Bataashi Kingyo

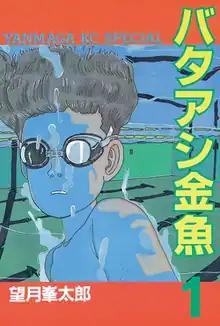
First "tankōbon" volume cover

is a Japanese manga series written and illustrated by Minetarō Mochizuki. It was serialized in Kodansha's "seinen" manga magazine "Weekly Young Magazine" from 1985 to 1988. A live-action film adaptation, directed by Joji Matsuoka, premiered in June 1990.